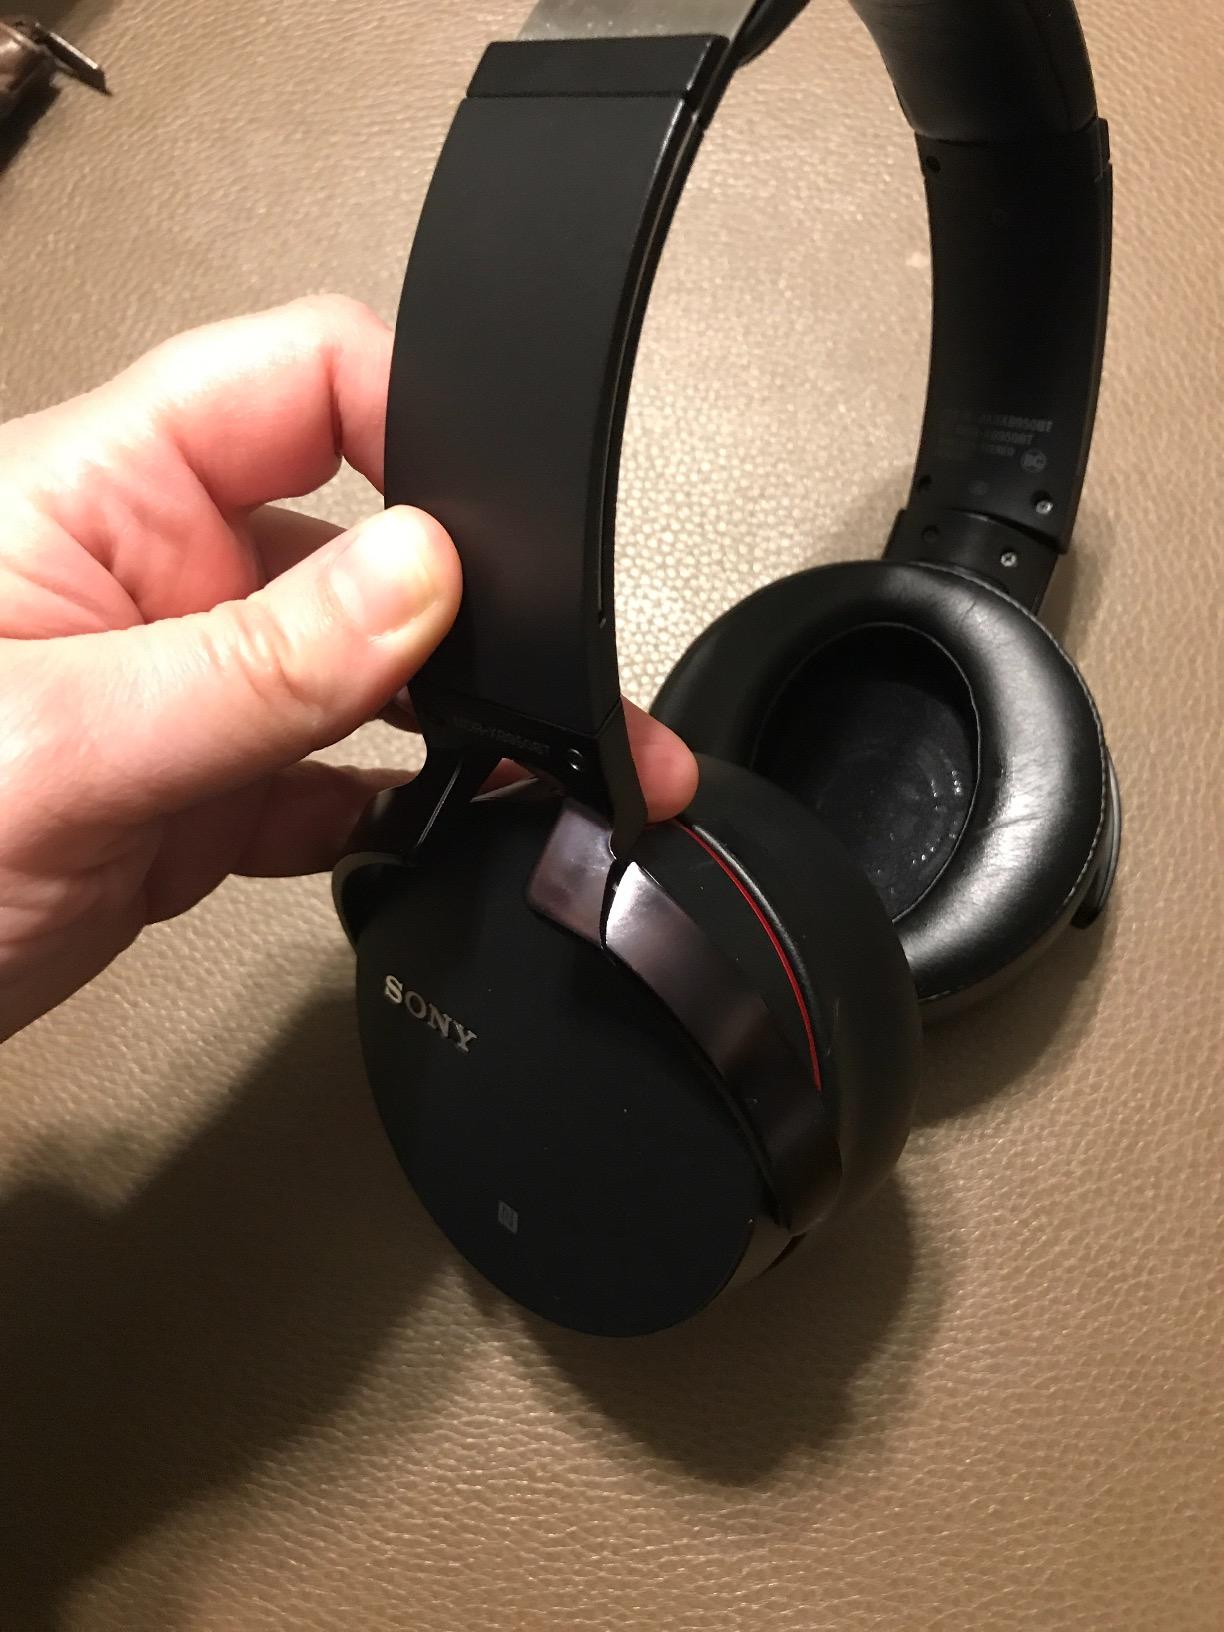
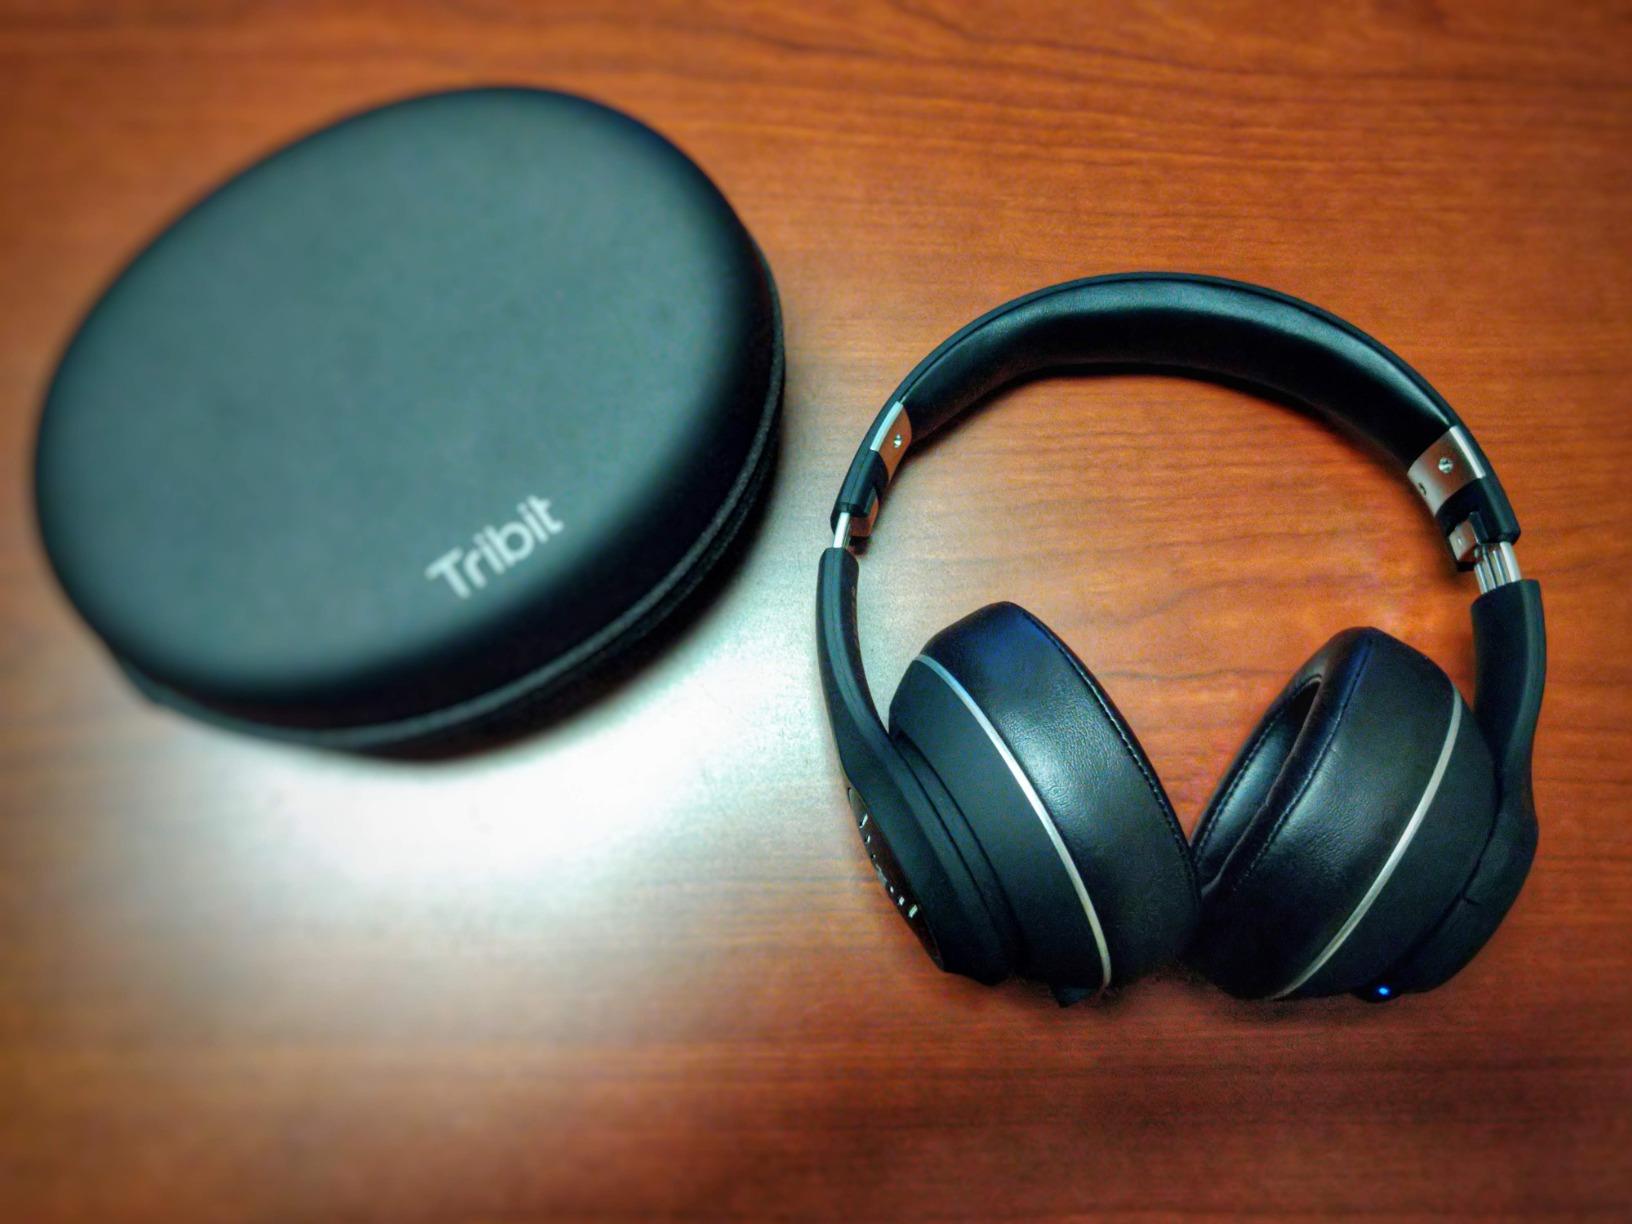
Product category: headphones
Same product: no